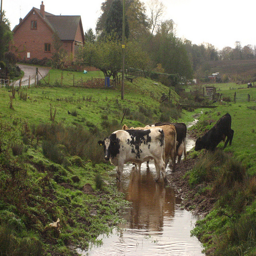
A herd of cattle crossing over a river with house in the background.
A group of cows are standing a stream.
four cows crossing a creek surrounded by grass
The cows are in the stream in the field.
Several cows crossing a muddy river in the countryside